Martha and the Vandellas

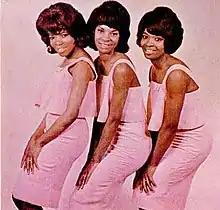
Martha and the Vandellas in 1965. (L-to-R): Rosalind Ashford, Martha Reeves, Betty Kelly.

Martha and the Vandellas (known from 1967 to 1973 as Martha Reeves & the Vandellas) were an American girl group formed in Detroit, Michigan, in 1957. The group achieved fame in the 1960s as a major act for Motown Records. Formed by friends Annette Beard, Rosalind Ashford and Gloria Williams, Martha Reeves eventually joined the group, and she became its lead vocalist after Williams' departure in 1962. The group signed with Gordy Records, a subsidiary of Motown.